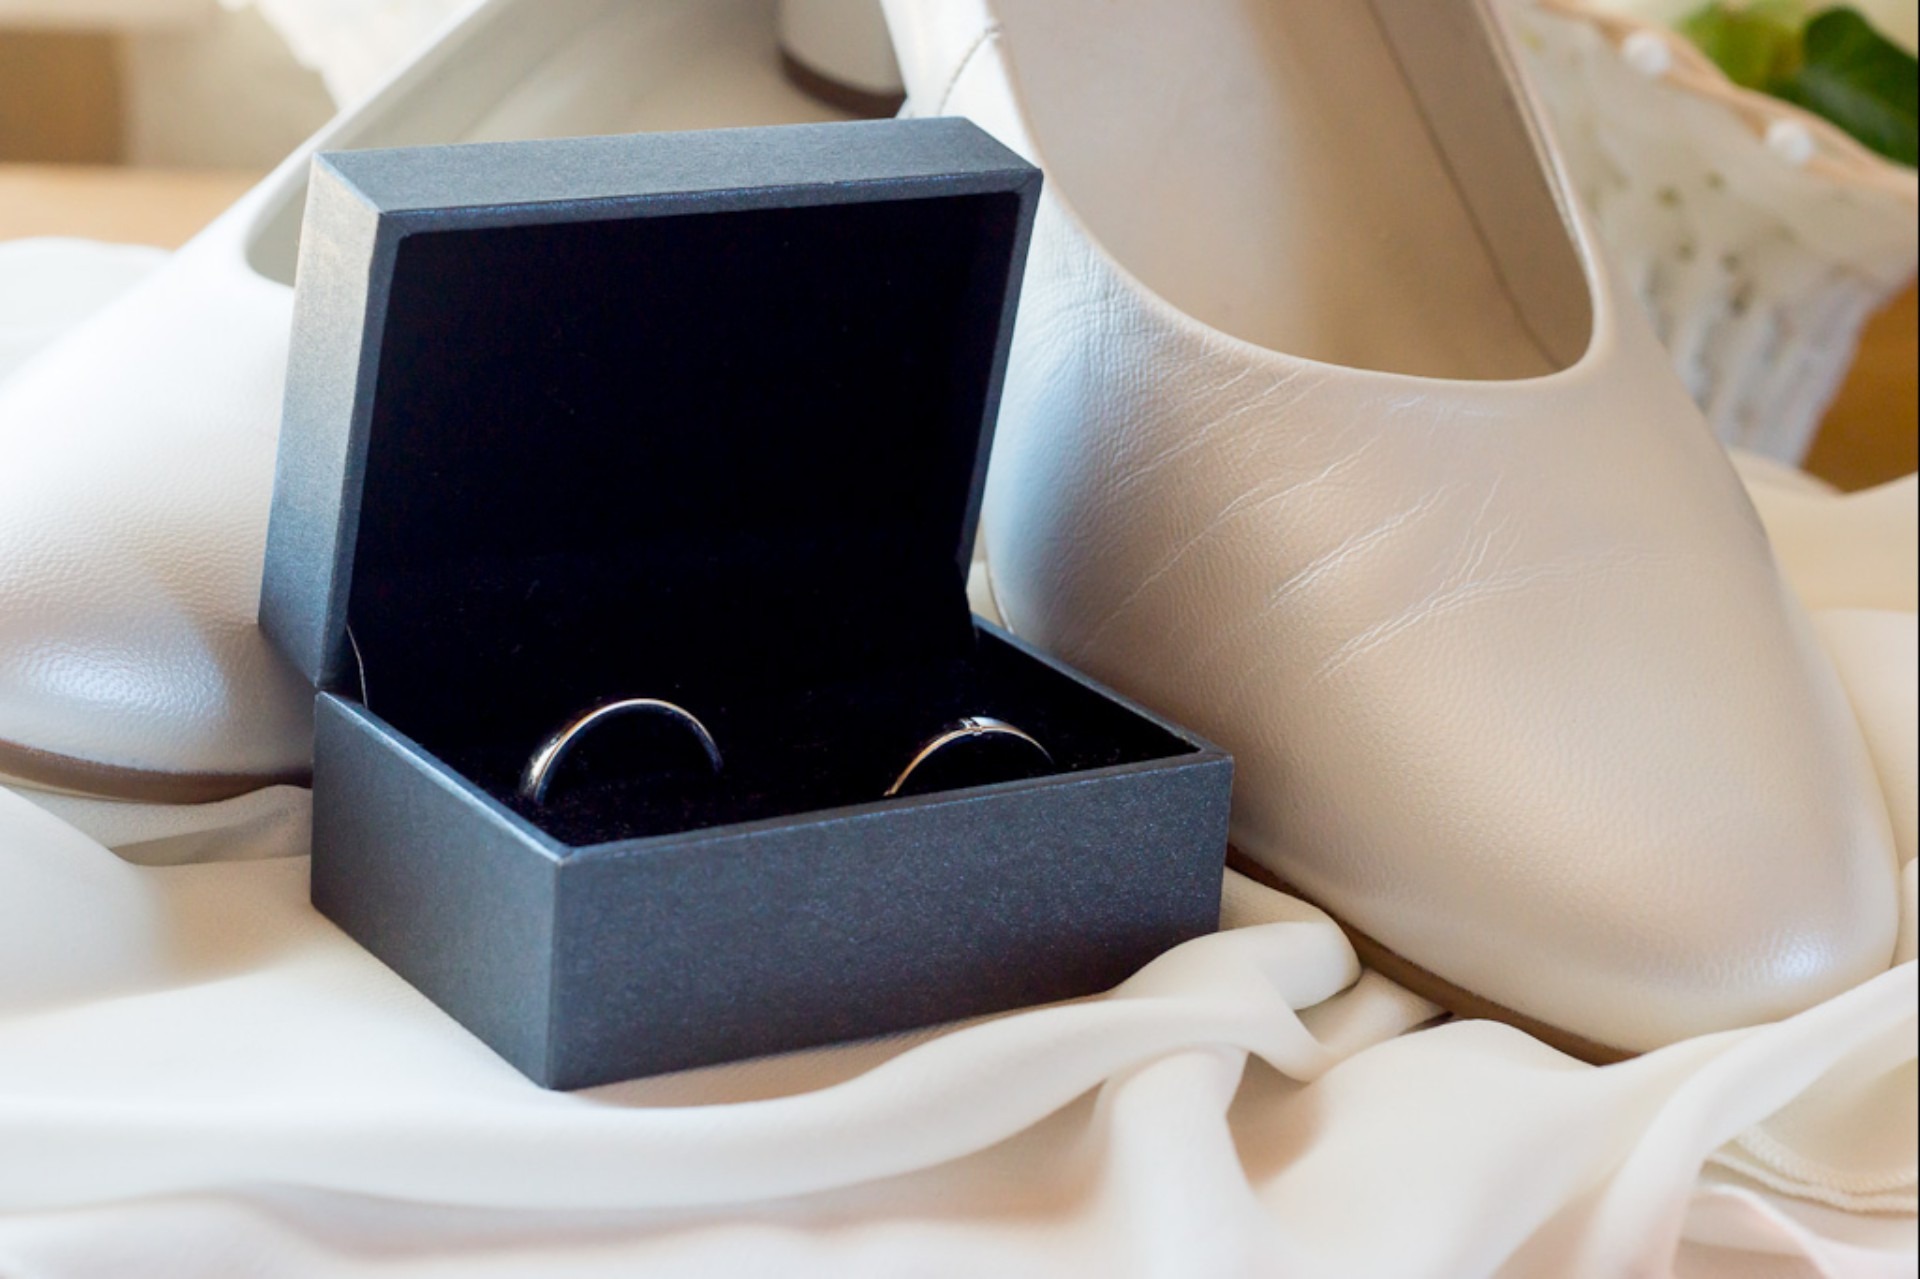
hand, shoe, leg, wedding, human body, footwear, upper, wedding rings